Equality Colony

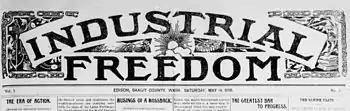
Nameplate of "Industrial Freedom," newspaper of the Equality Colony published at Edison, Washington from 1898 through 1902

The constitution's preamble committed the organization to three broad goals: "1. To educate the people in the principles of Socialism; 2. To unite all socialists in one fraternal association; 3. To establish cooperative colonies and industries in one state until that state is socialized." Each of the eight elected trustees would head a department of the organization. The president would theoretically head an executive department to generally supervise the group, but the most important position was secretary, which would head the colonization department charged with planting socialistic colonies. There were also departments for education (headed by the dean), organization, which would create new local unions, exchange, industry (headed by the Master Workman) and finance.